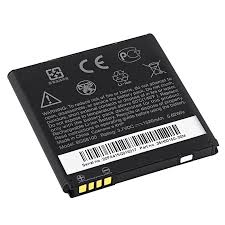
Waste category: battery